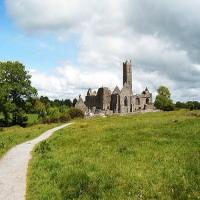
Weather: cloudy or overcast